Alberto Valentim

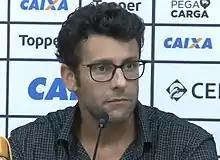
Valentim in 2018

Alberto Valentim do Carmo Neto (born 22 March 1975) is a Brazilian football coach and former player who played as a right back. He is the current head coach of Ponte Preta.